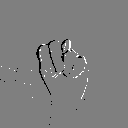
ASL letter: n